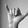
ASL letter: Y